Male accessory gland

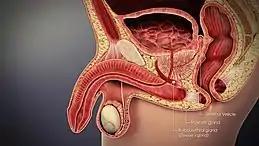
Male accessory glands presented in a 3D medical animation still shot

Male accessory glands (MAG) are the seminal vesicles, prostate gland, and the bulbourethral glands. These glands are found only in mammals. In insects, male accessory glands produce products that mix with the sperm to protect and preserve them, including seminal fluid proteins. Some insecticides can induce an increase in the protein content of the male accessory glands of certain types of insects. This has the unintended effect of increasing the number of offspring they produce.